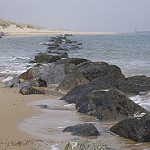
Label: sea